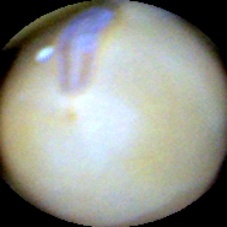
Label: Intact